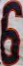
Number: 6